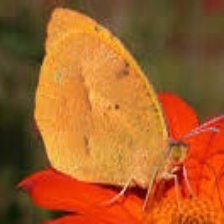
Species: SLEEPY ORANGE
Butterfly family (ImageNet category): sulphur_butterfly